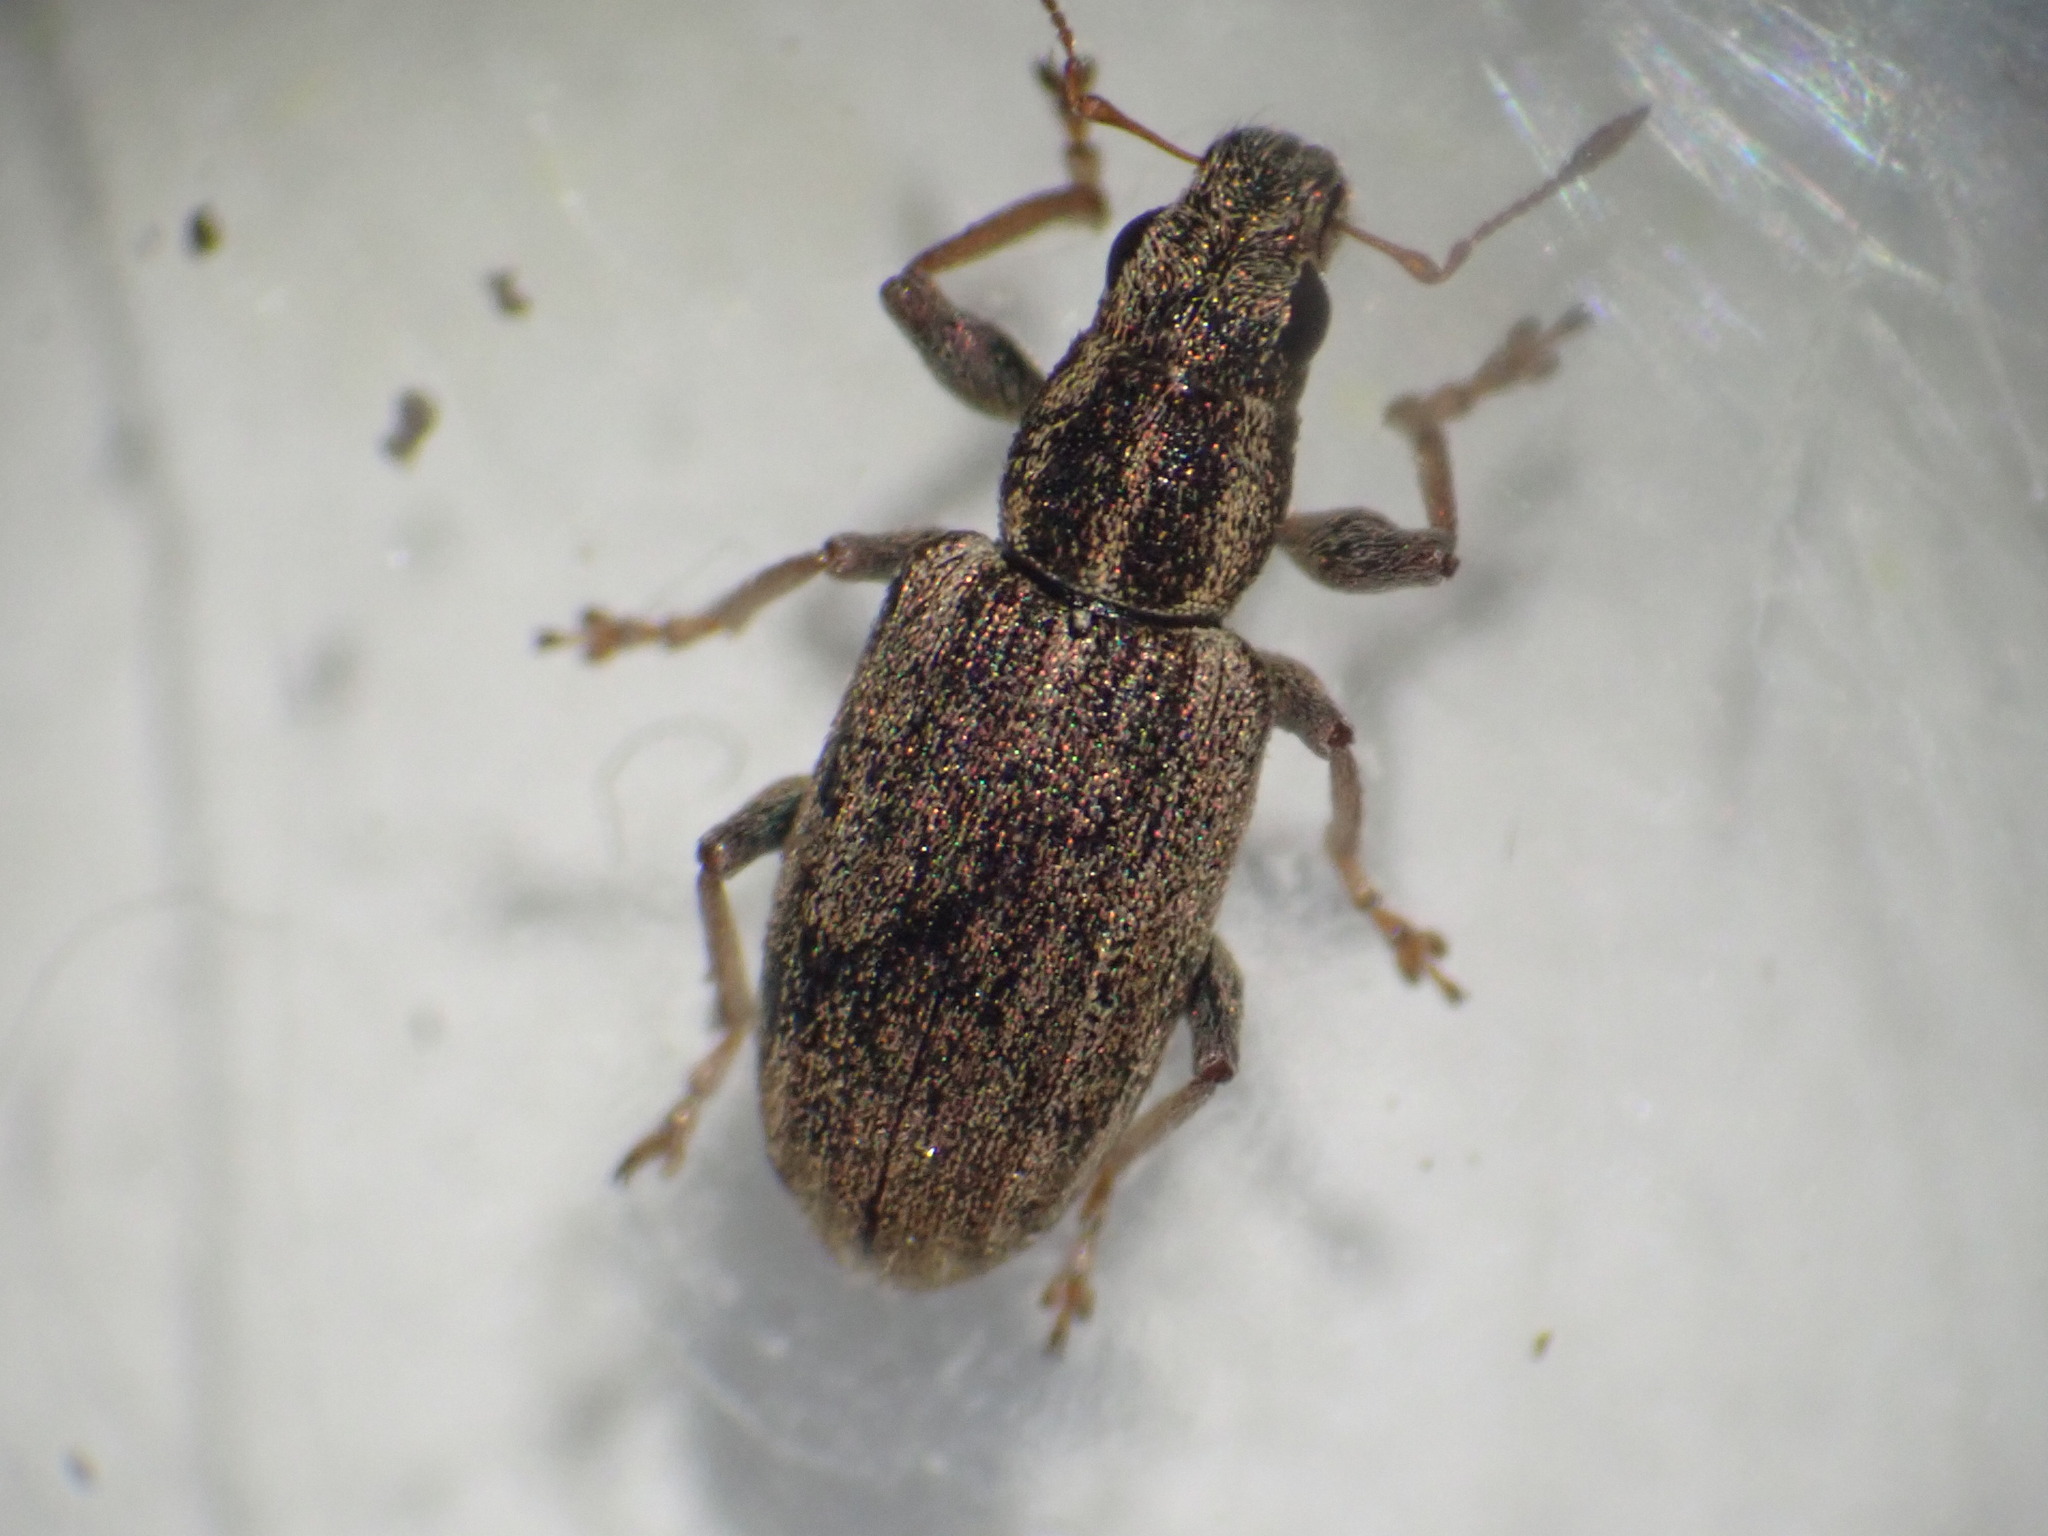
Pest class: pea_leaf_weevil